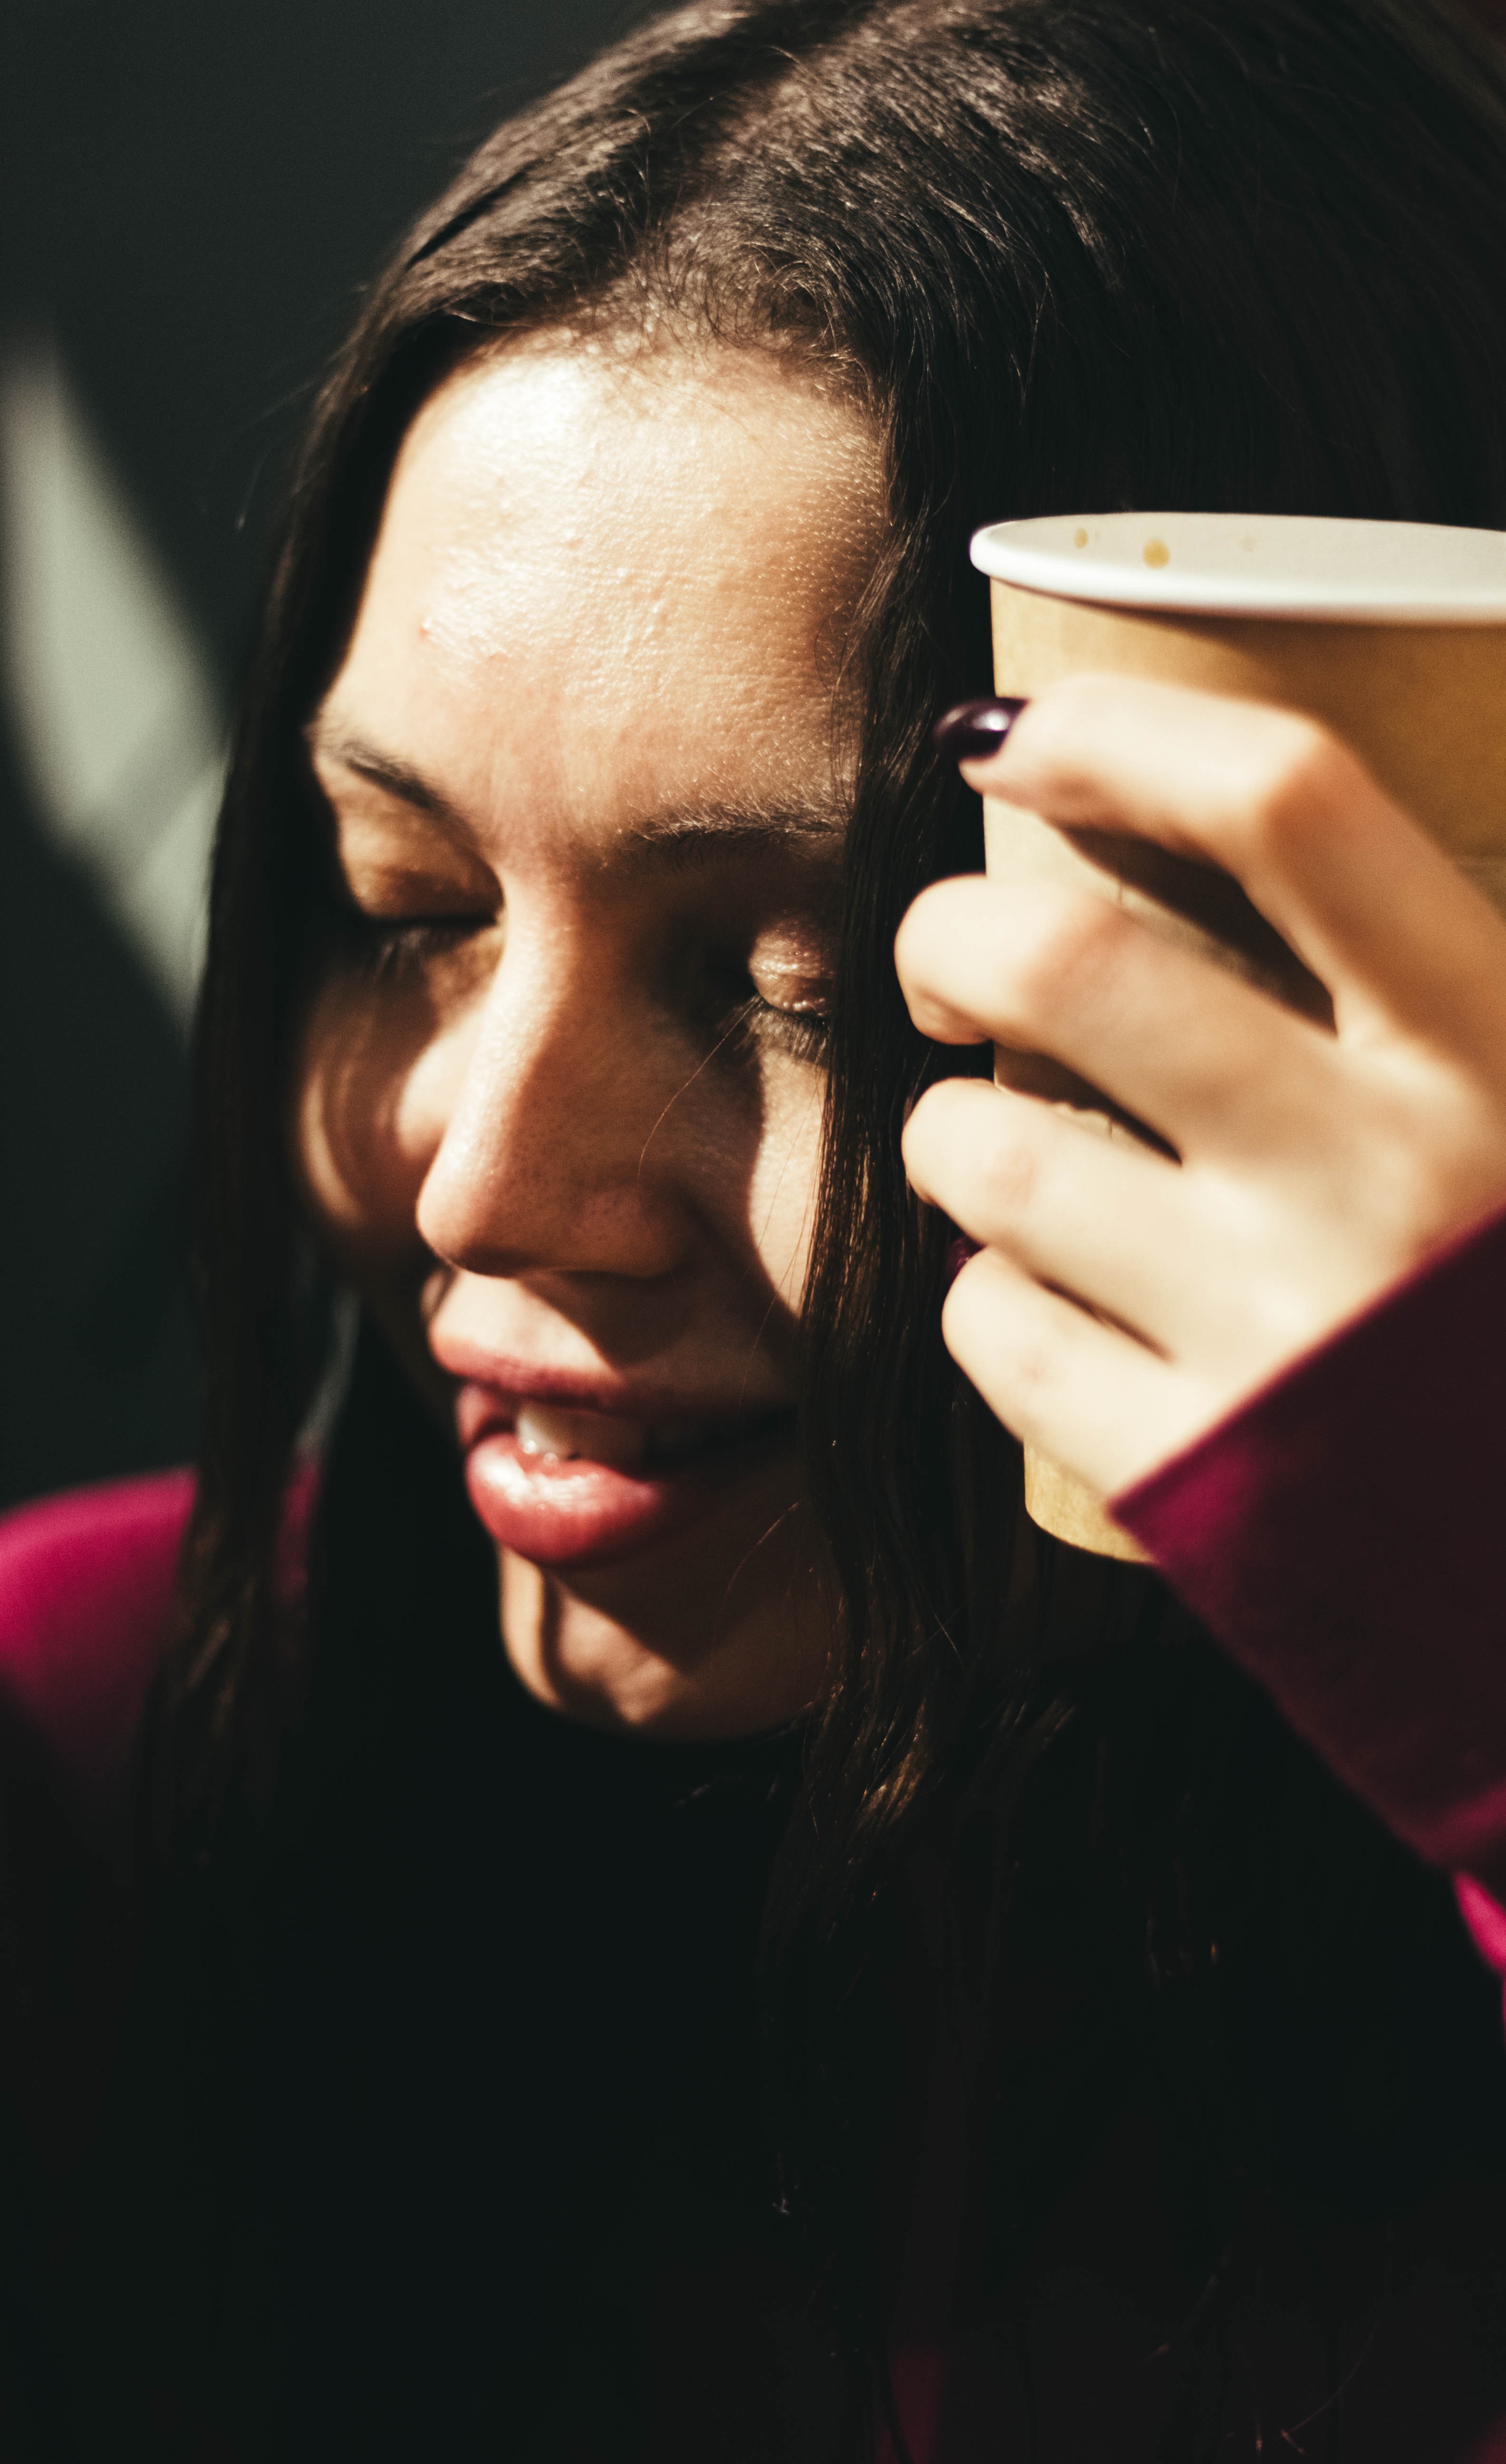
hair, face, eyebrow, forehead, head, hairstyle, beauty, lip, cheek, nose, eye, chin, ear, hand, close up, photography, cool, eyelash, long hair, black hair, finger, selfie, portrait